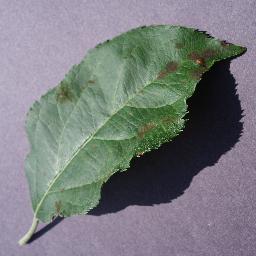
Label: Apple___Apple_scab